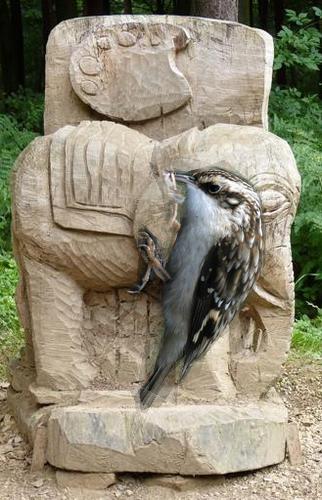
Bird species: Brown_Creeper
Bird type: landbird
Background: land